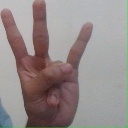
अक्षर: क्ष